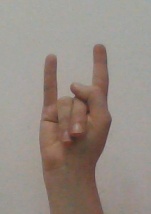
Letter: la